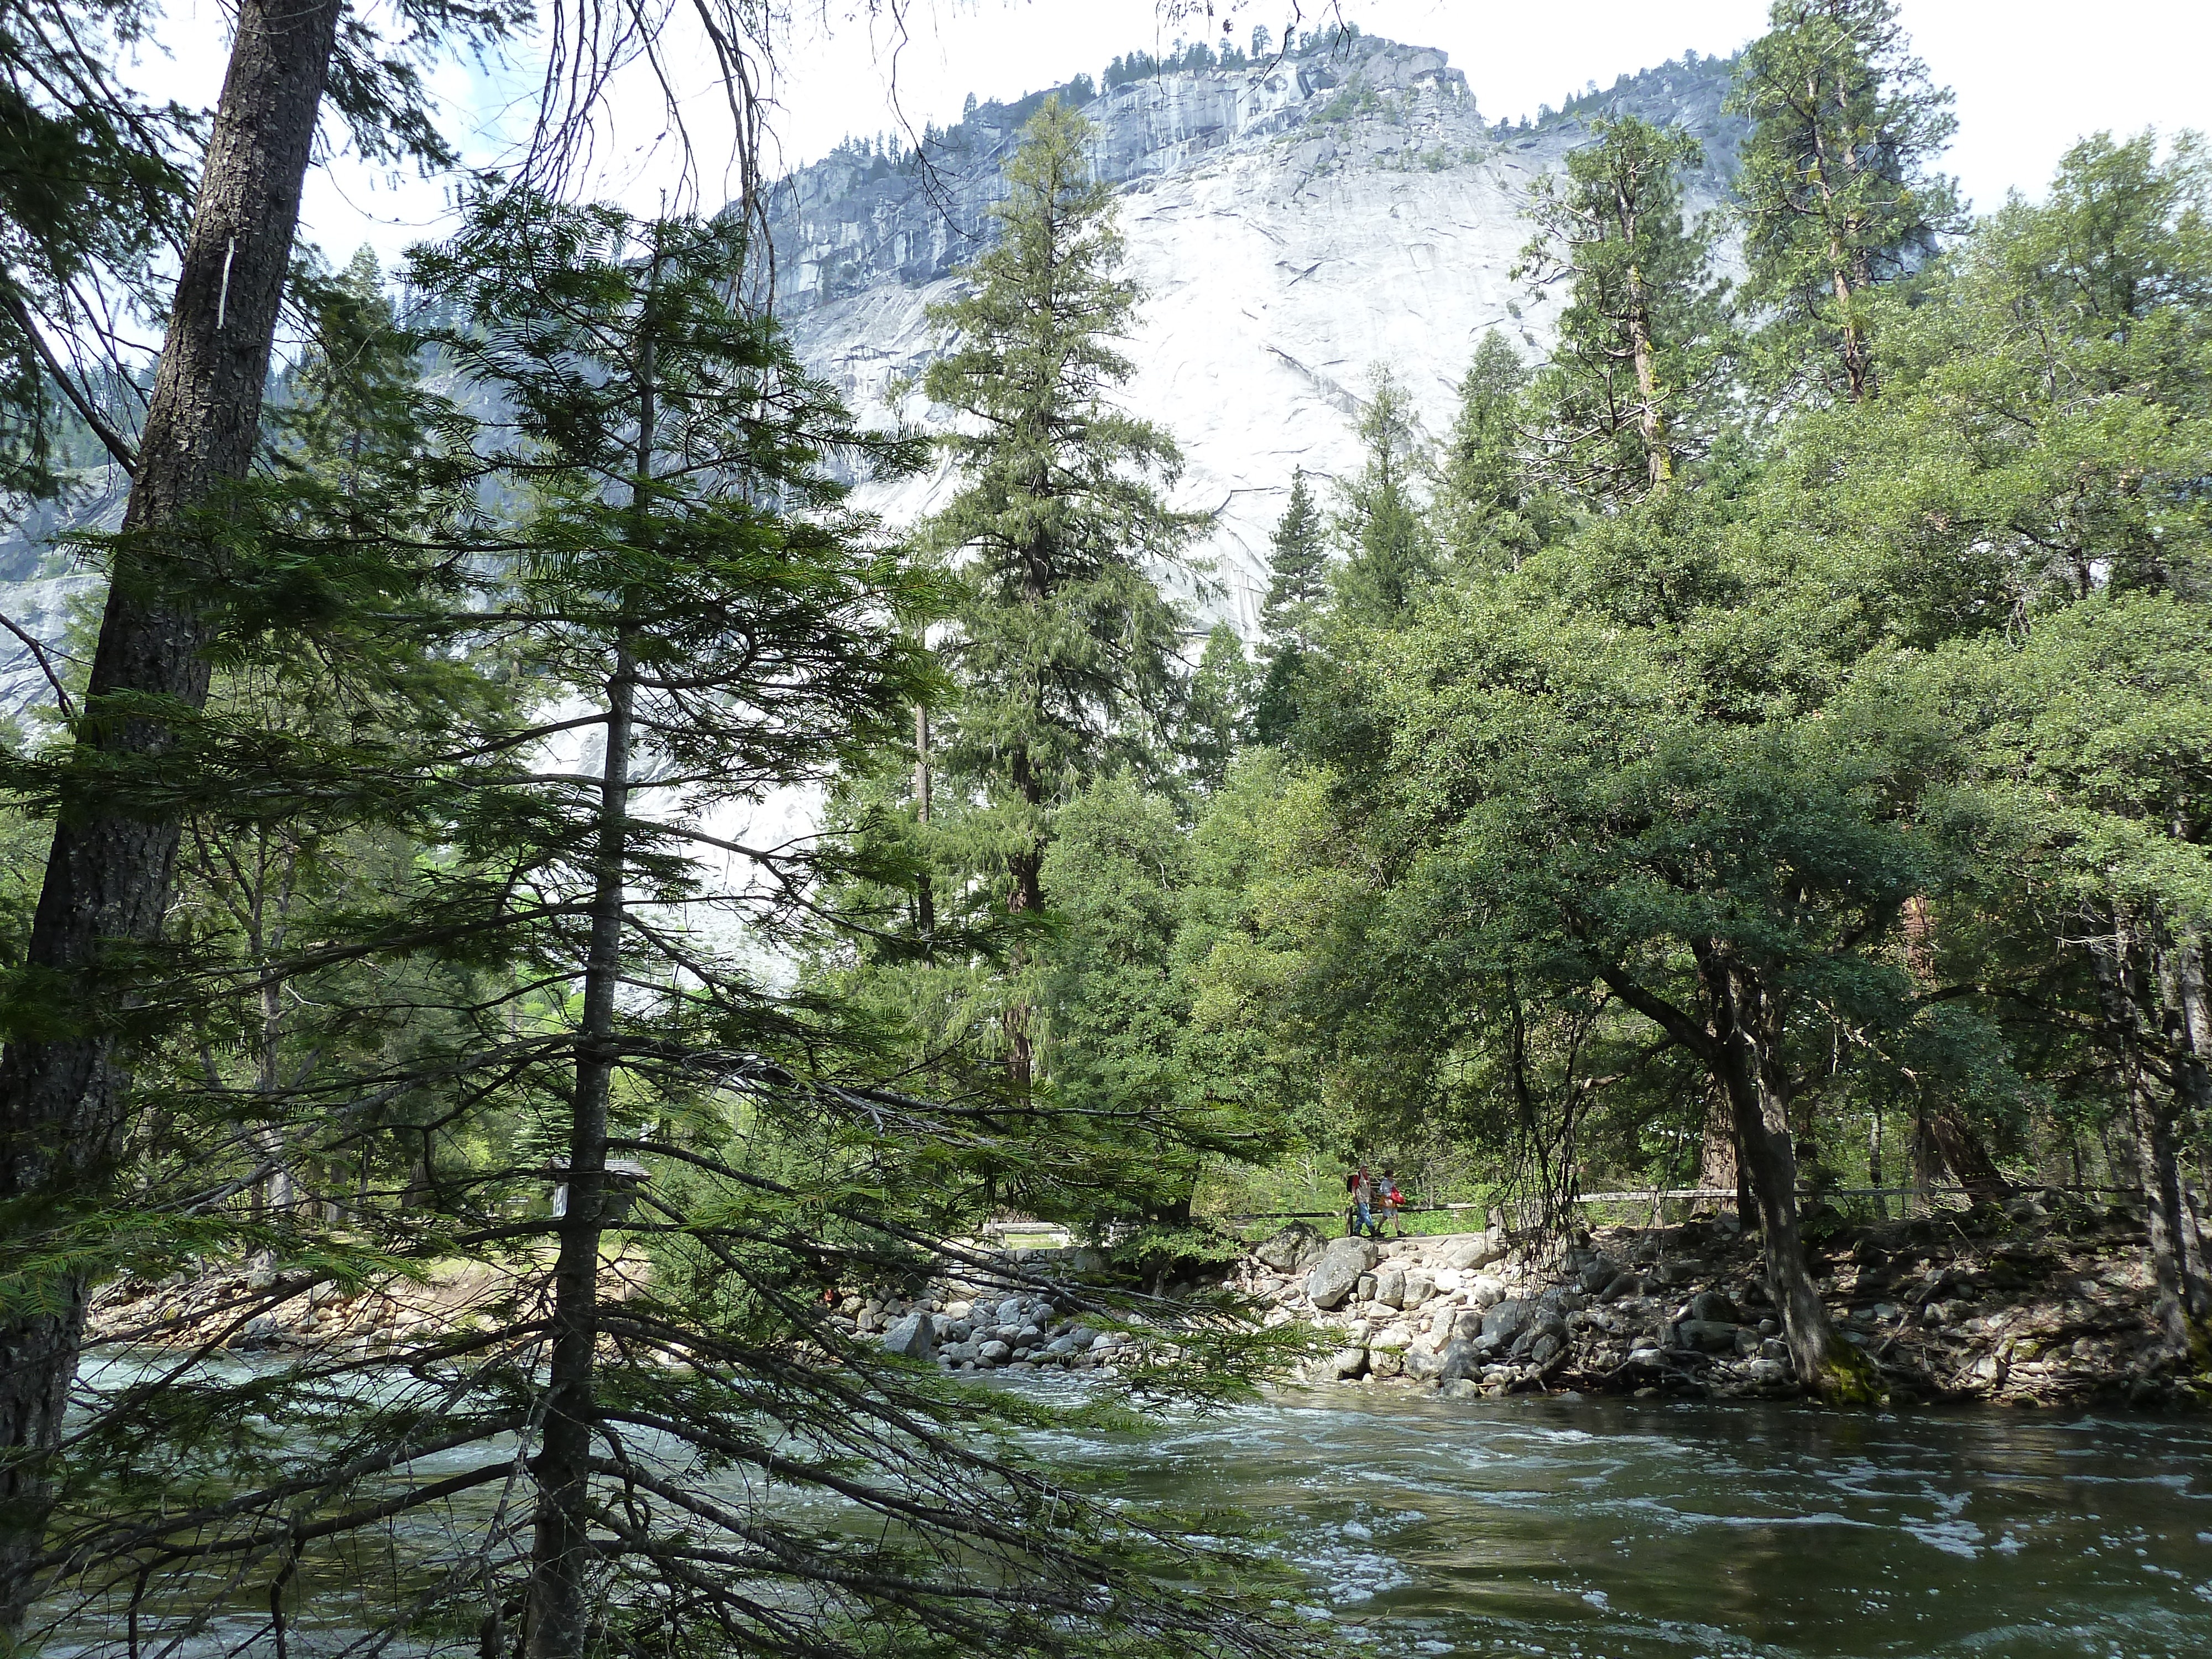
landscape, tree, nature, forest, waterfall, wilderness, trail, river, yosemite, stream, park, rapid, roadtrip, california, woods, mountains, rainforest, ravine, woodland, habitat, ecosystem, nature reserve, biome, old growth forest, natural environment, temperate broadleaf and mixed forest, temperate coniferous forest